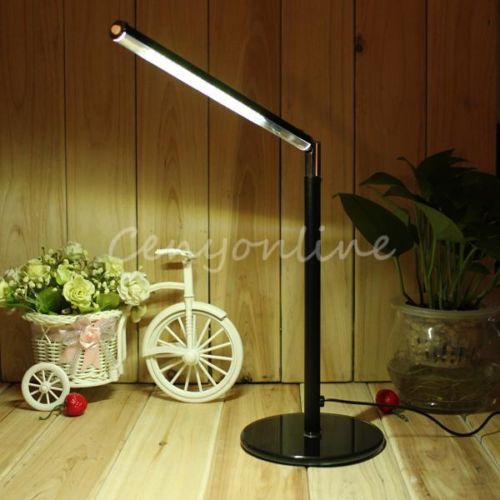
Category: lamp